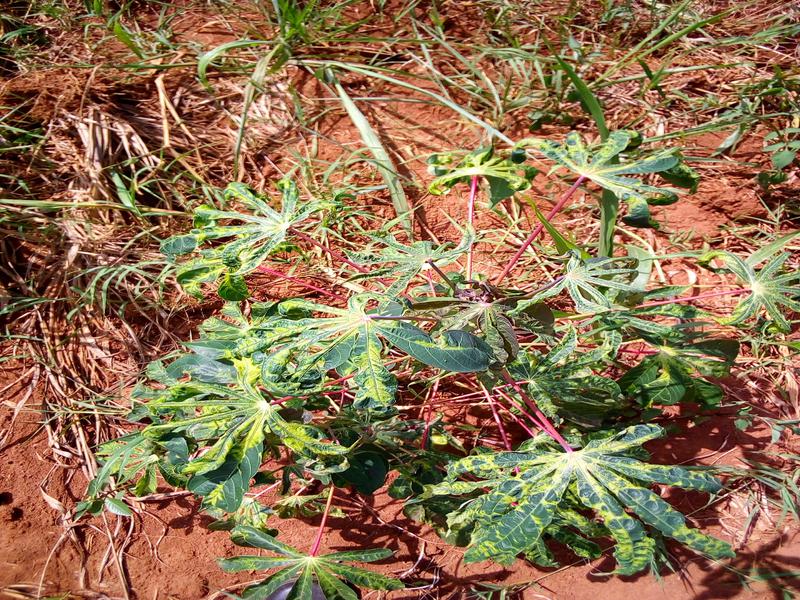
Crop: cassava
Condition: mosaic_disease